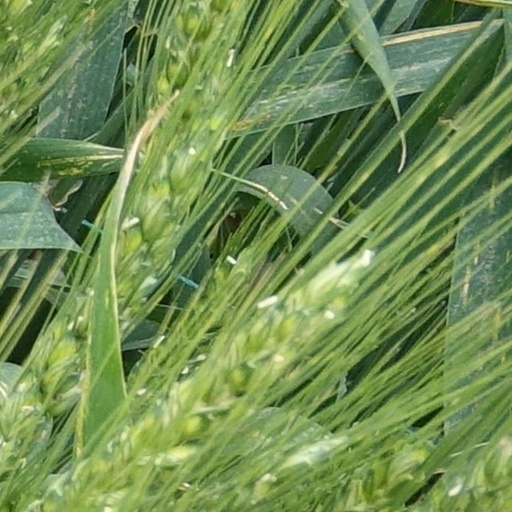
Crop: wheat